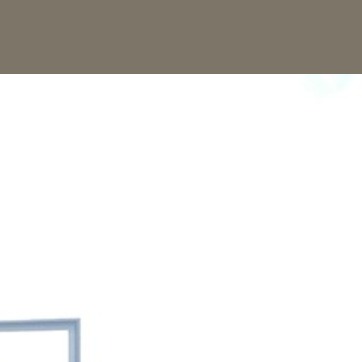
Material: sky